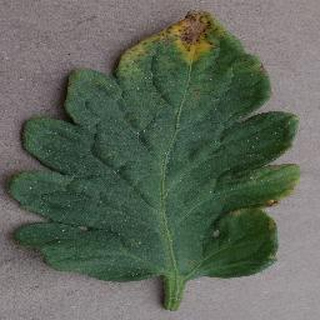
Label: tomato_bacterial_spot